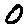
Label: 0